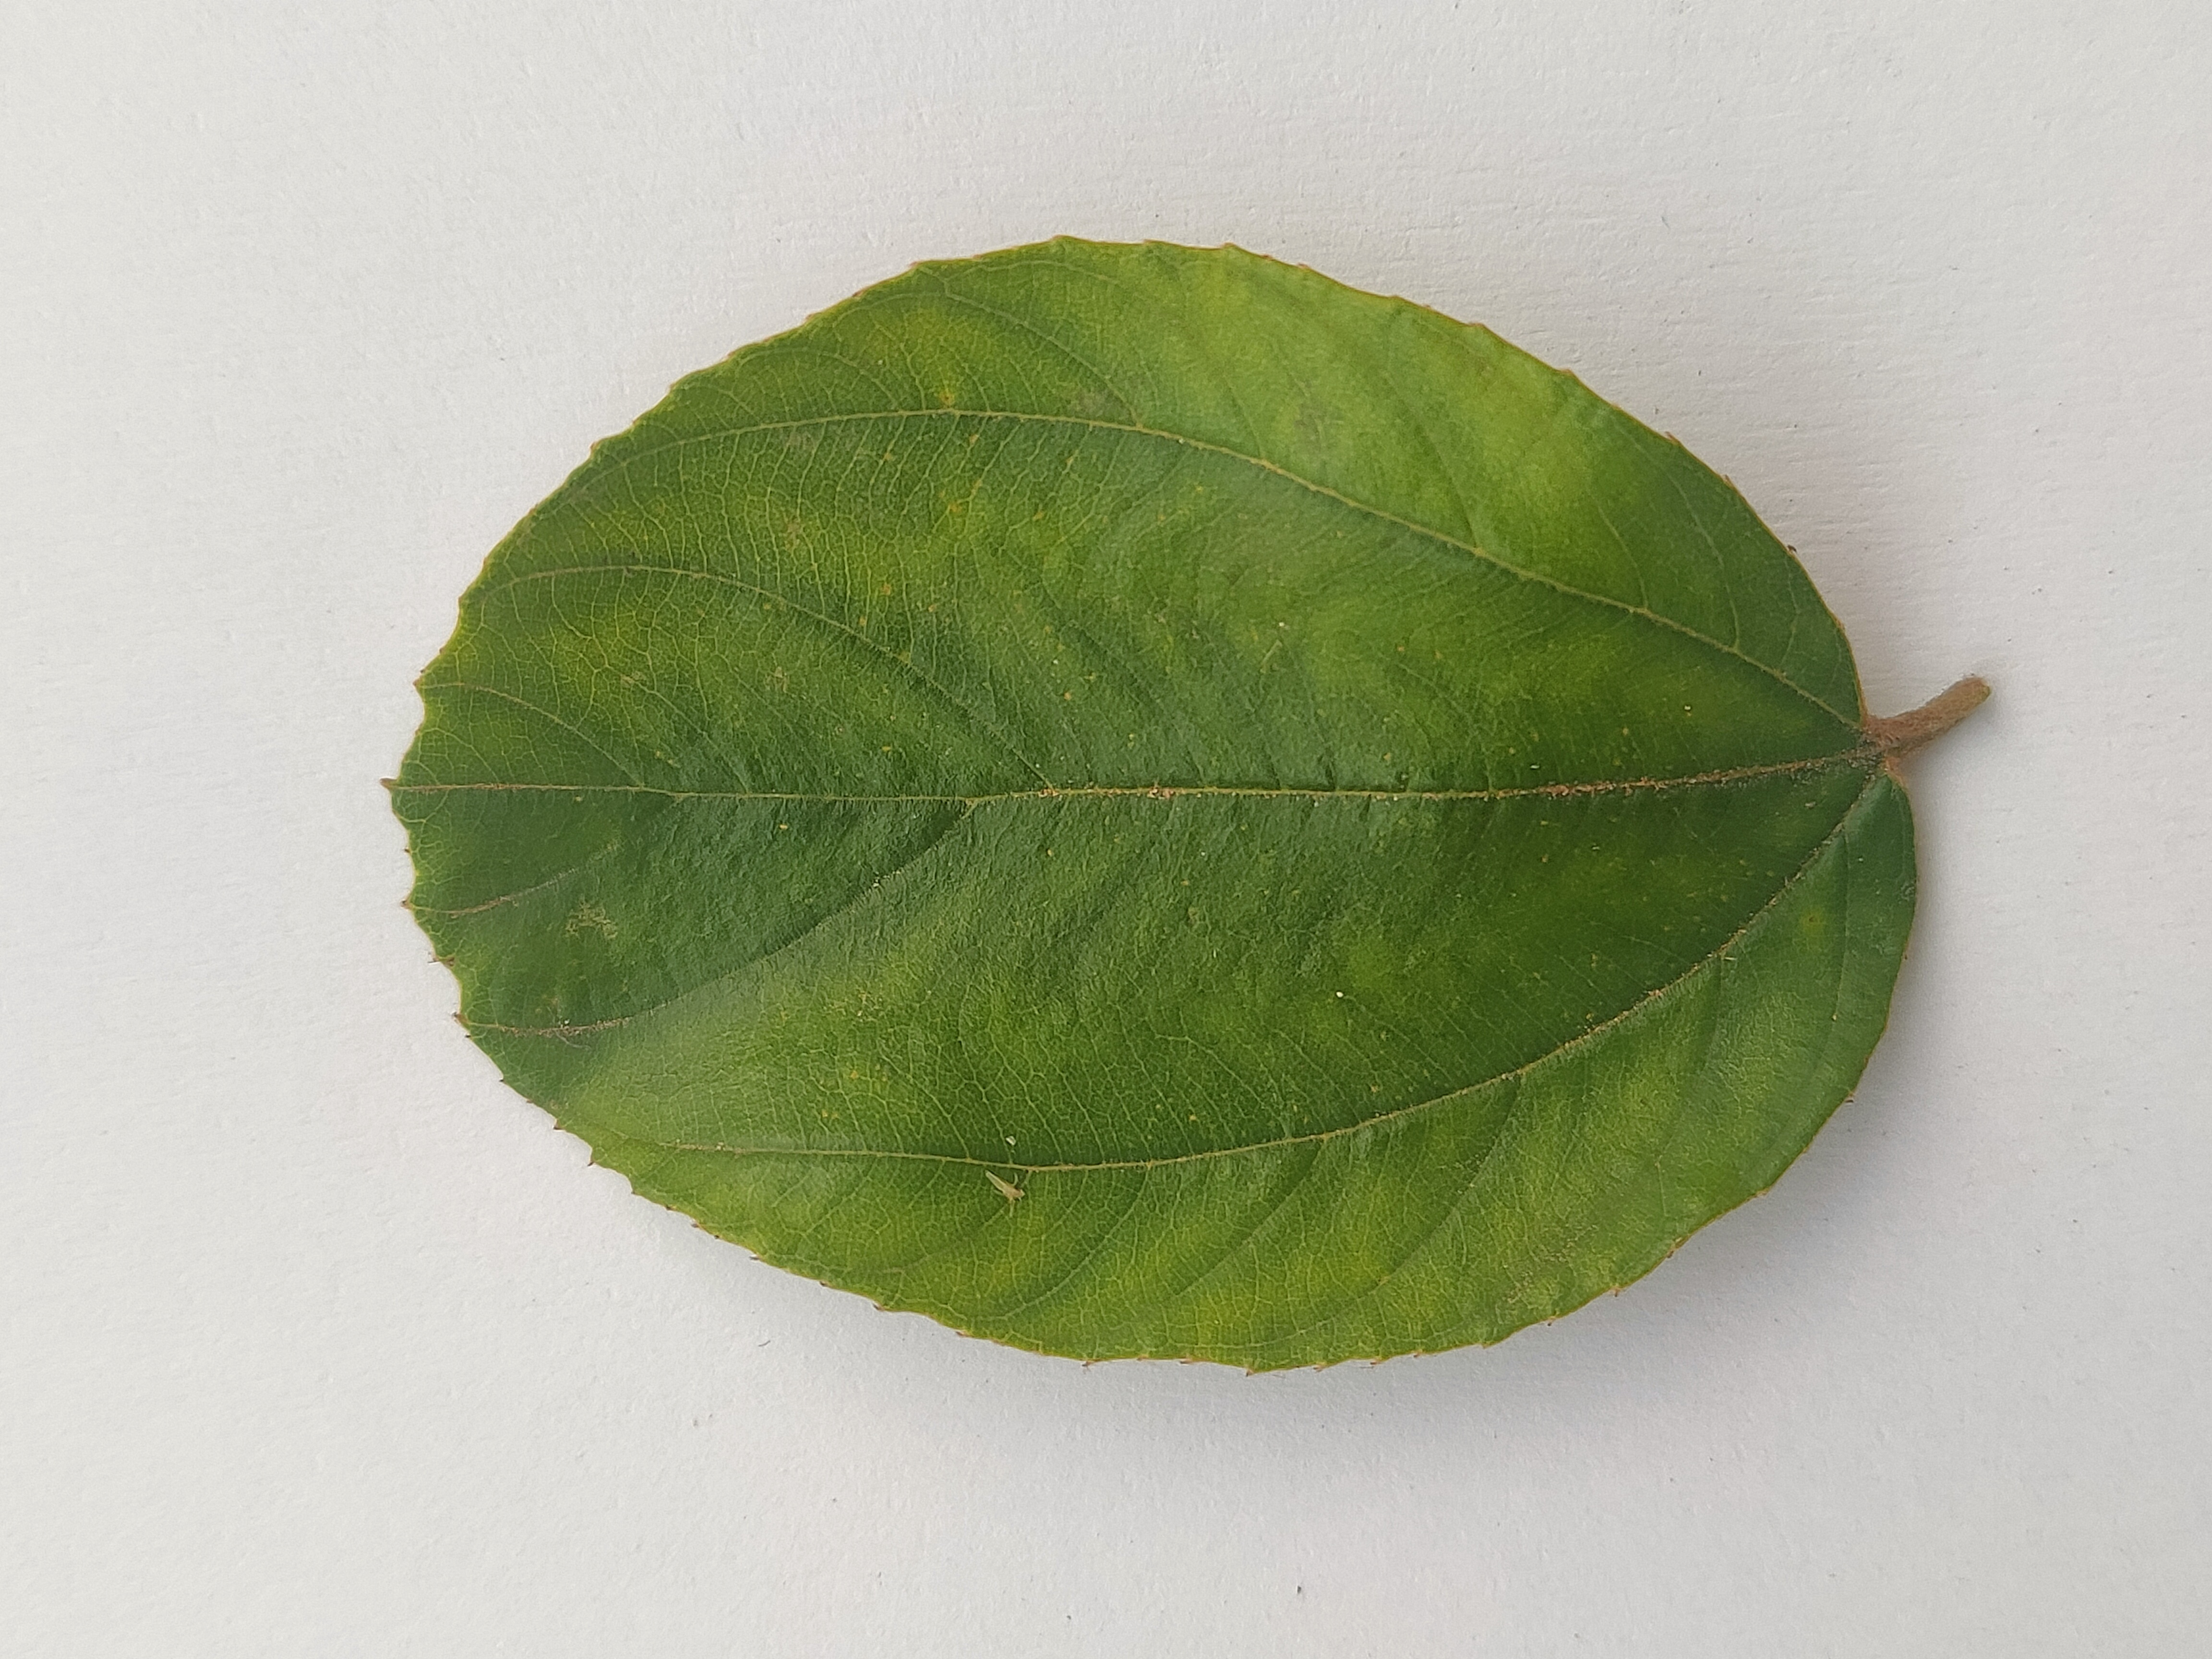
Leaf variety: Plum